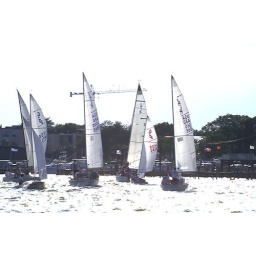
Clear Lake, Texas Wednesday sail boat races in 2006